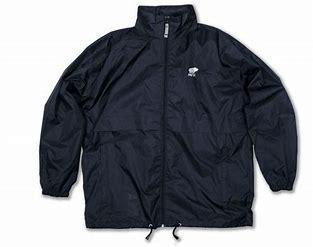
Brand: Karhu
Model: 100